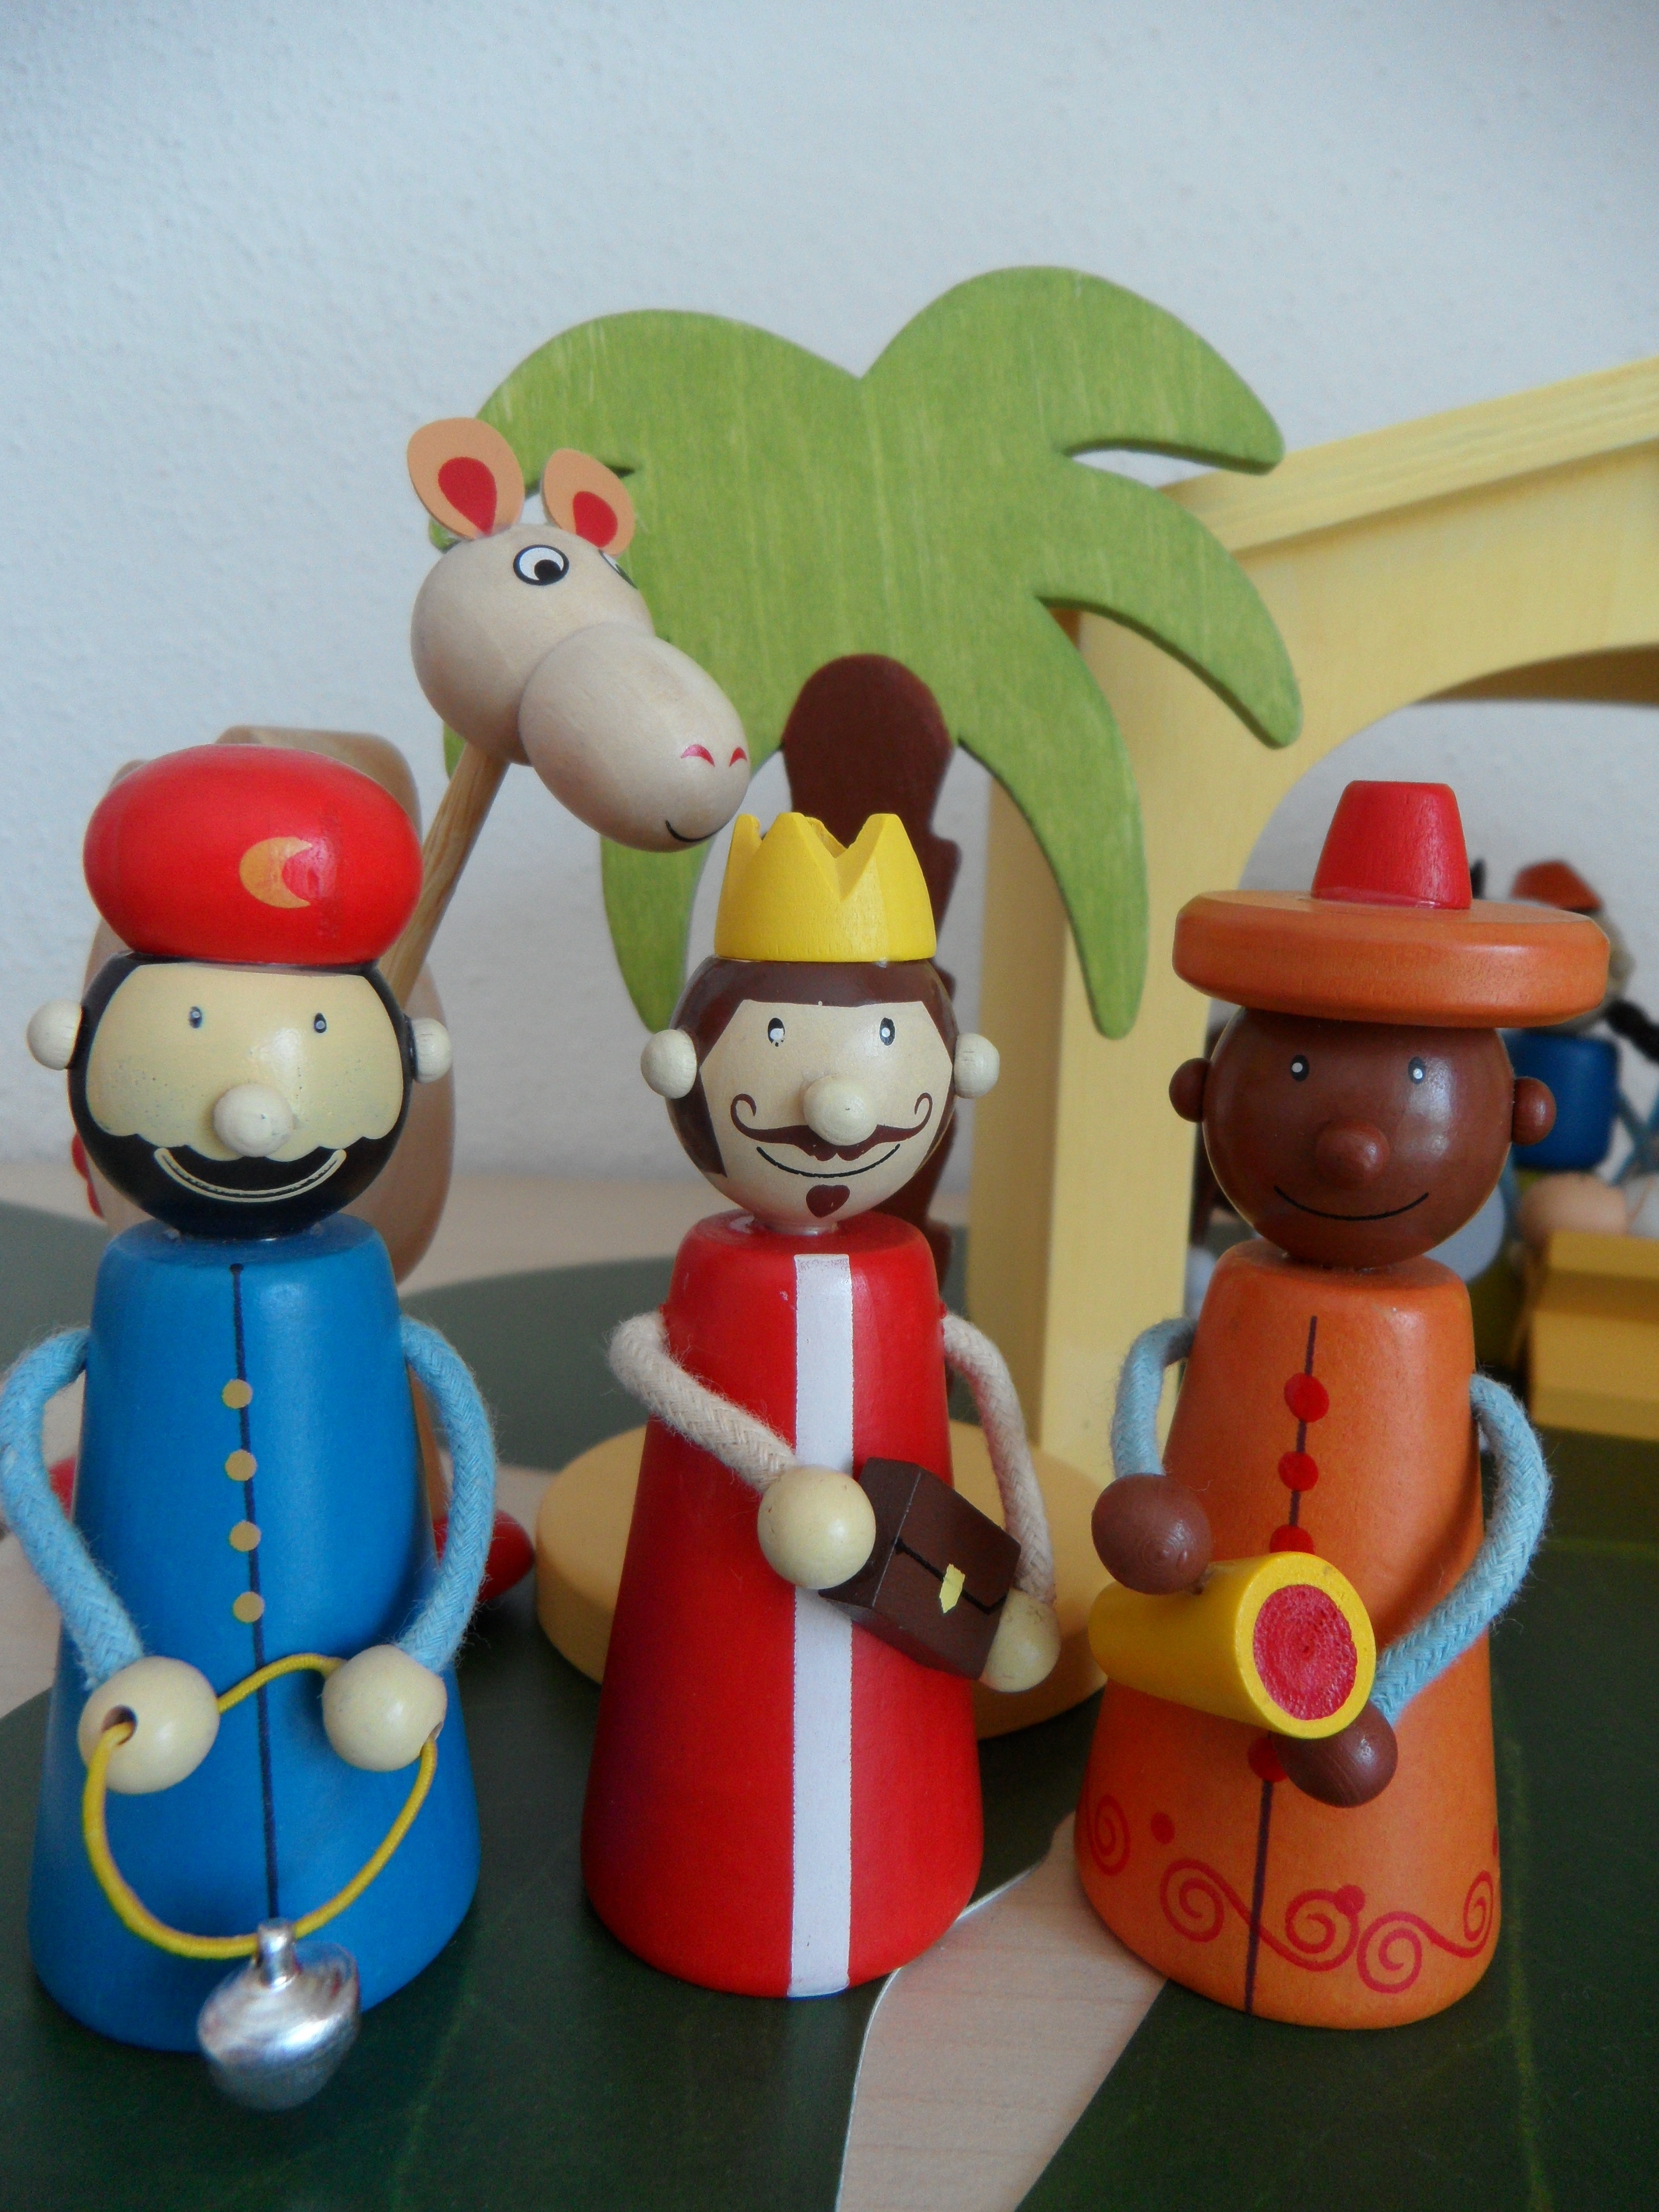
wood, toy, figurine, crib, figures, kings, inflatable, christmas crib figures, stuffed toy, holy three kings